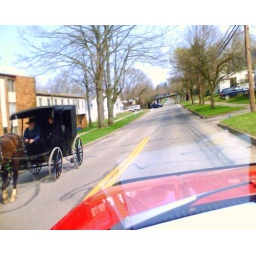
...On the streets of the town I live in...Amish horse-drawn buggy side by side with cars and trucks